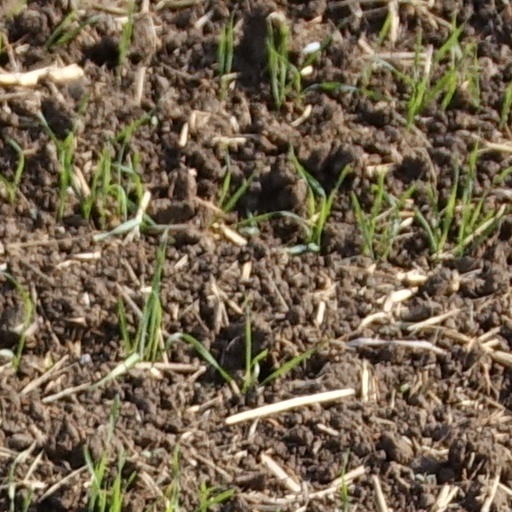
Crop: wheat